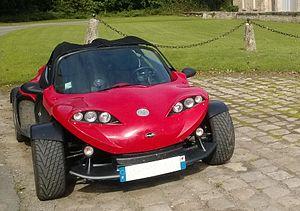
Secma F16
Secma est un constructeur automobile français, créé par Daniel Renard en 1995, installé à Aniche, dans le Nord-Pas-de-Calais.